Transport in Somerset

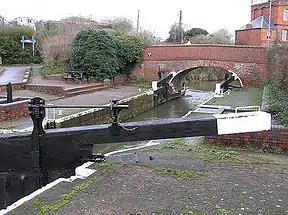
Firepool Lock where the Bridgwater and Taunton Canal joins the River Tone

On the northern edges of the county, the River Avon provided a route from the Bristol Channel through Bristol to Bath. An Act was passed in 1712 to 'clearing, making and effecting a passage for boats, lighters and other vessels', although work did not start until 1724. At Bath the river linked with the Kennet and Avon Canal. This was completed in 1810 and, enabling narrow boats to work through to London.